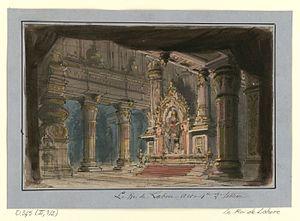
[Le roi de Lahore